Marc Girardelli

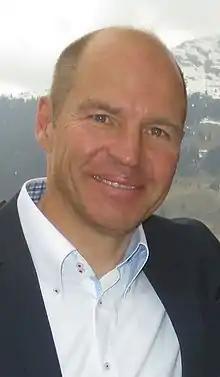
Marc Girardelli in April 2014

Marc Girardelli (born 18 July 1963) is an Austrian–Luxembourgish former alpine ski racer, a five-time World Cup overall champion who excelled in all five alpine disciplines.